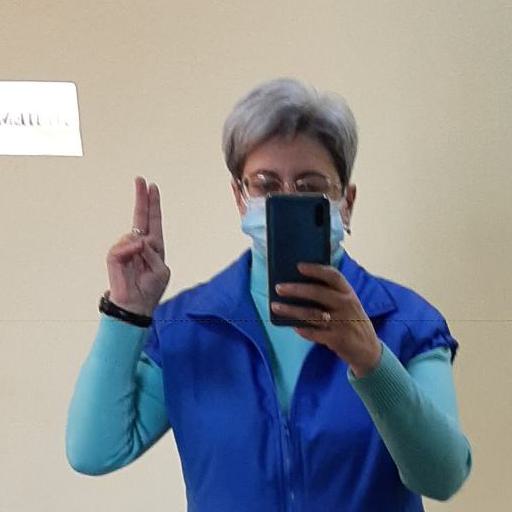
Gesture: no_gesture